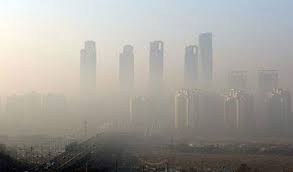
Weather: foggy or hazy